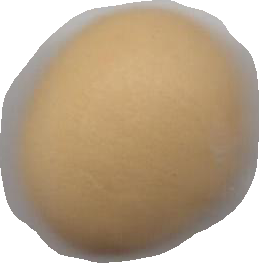
Variety: Dega